Luis Barbero

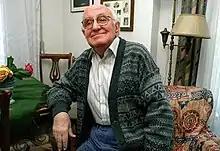
Luis Barbero in 2000s

Luis Barbero Fernández (8 August 1916 – 3 August 2005) was a Spanish actor. He appeared in more than 150 films and television shows between 1957 and 2001. In 2000, he was awarded with a Lifetime Achievement Award from the Spanish Actors Union. He died of a heart attack in 2005.